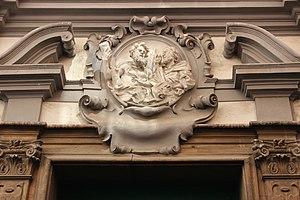
L'église Santi Marco e Andrea a Nilo est une église baroque du centre historique de Naples dédiée à saint Marc et à saint André. Elle donne via Paladino.